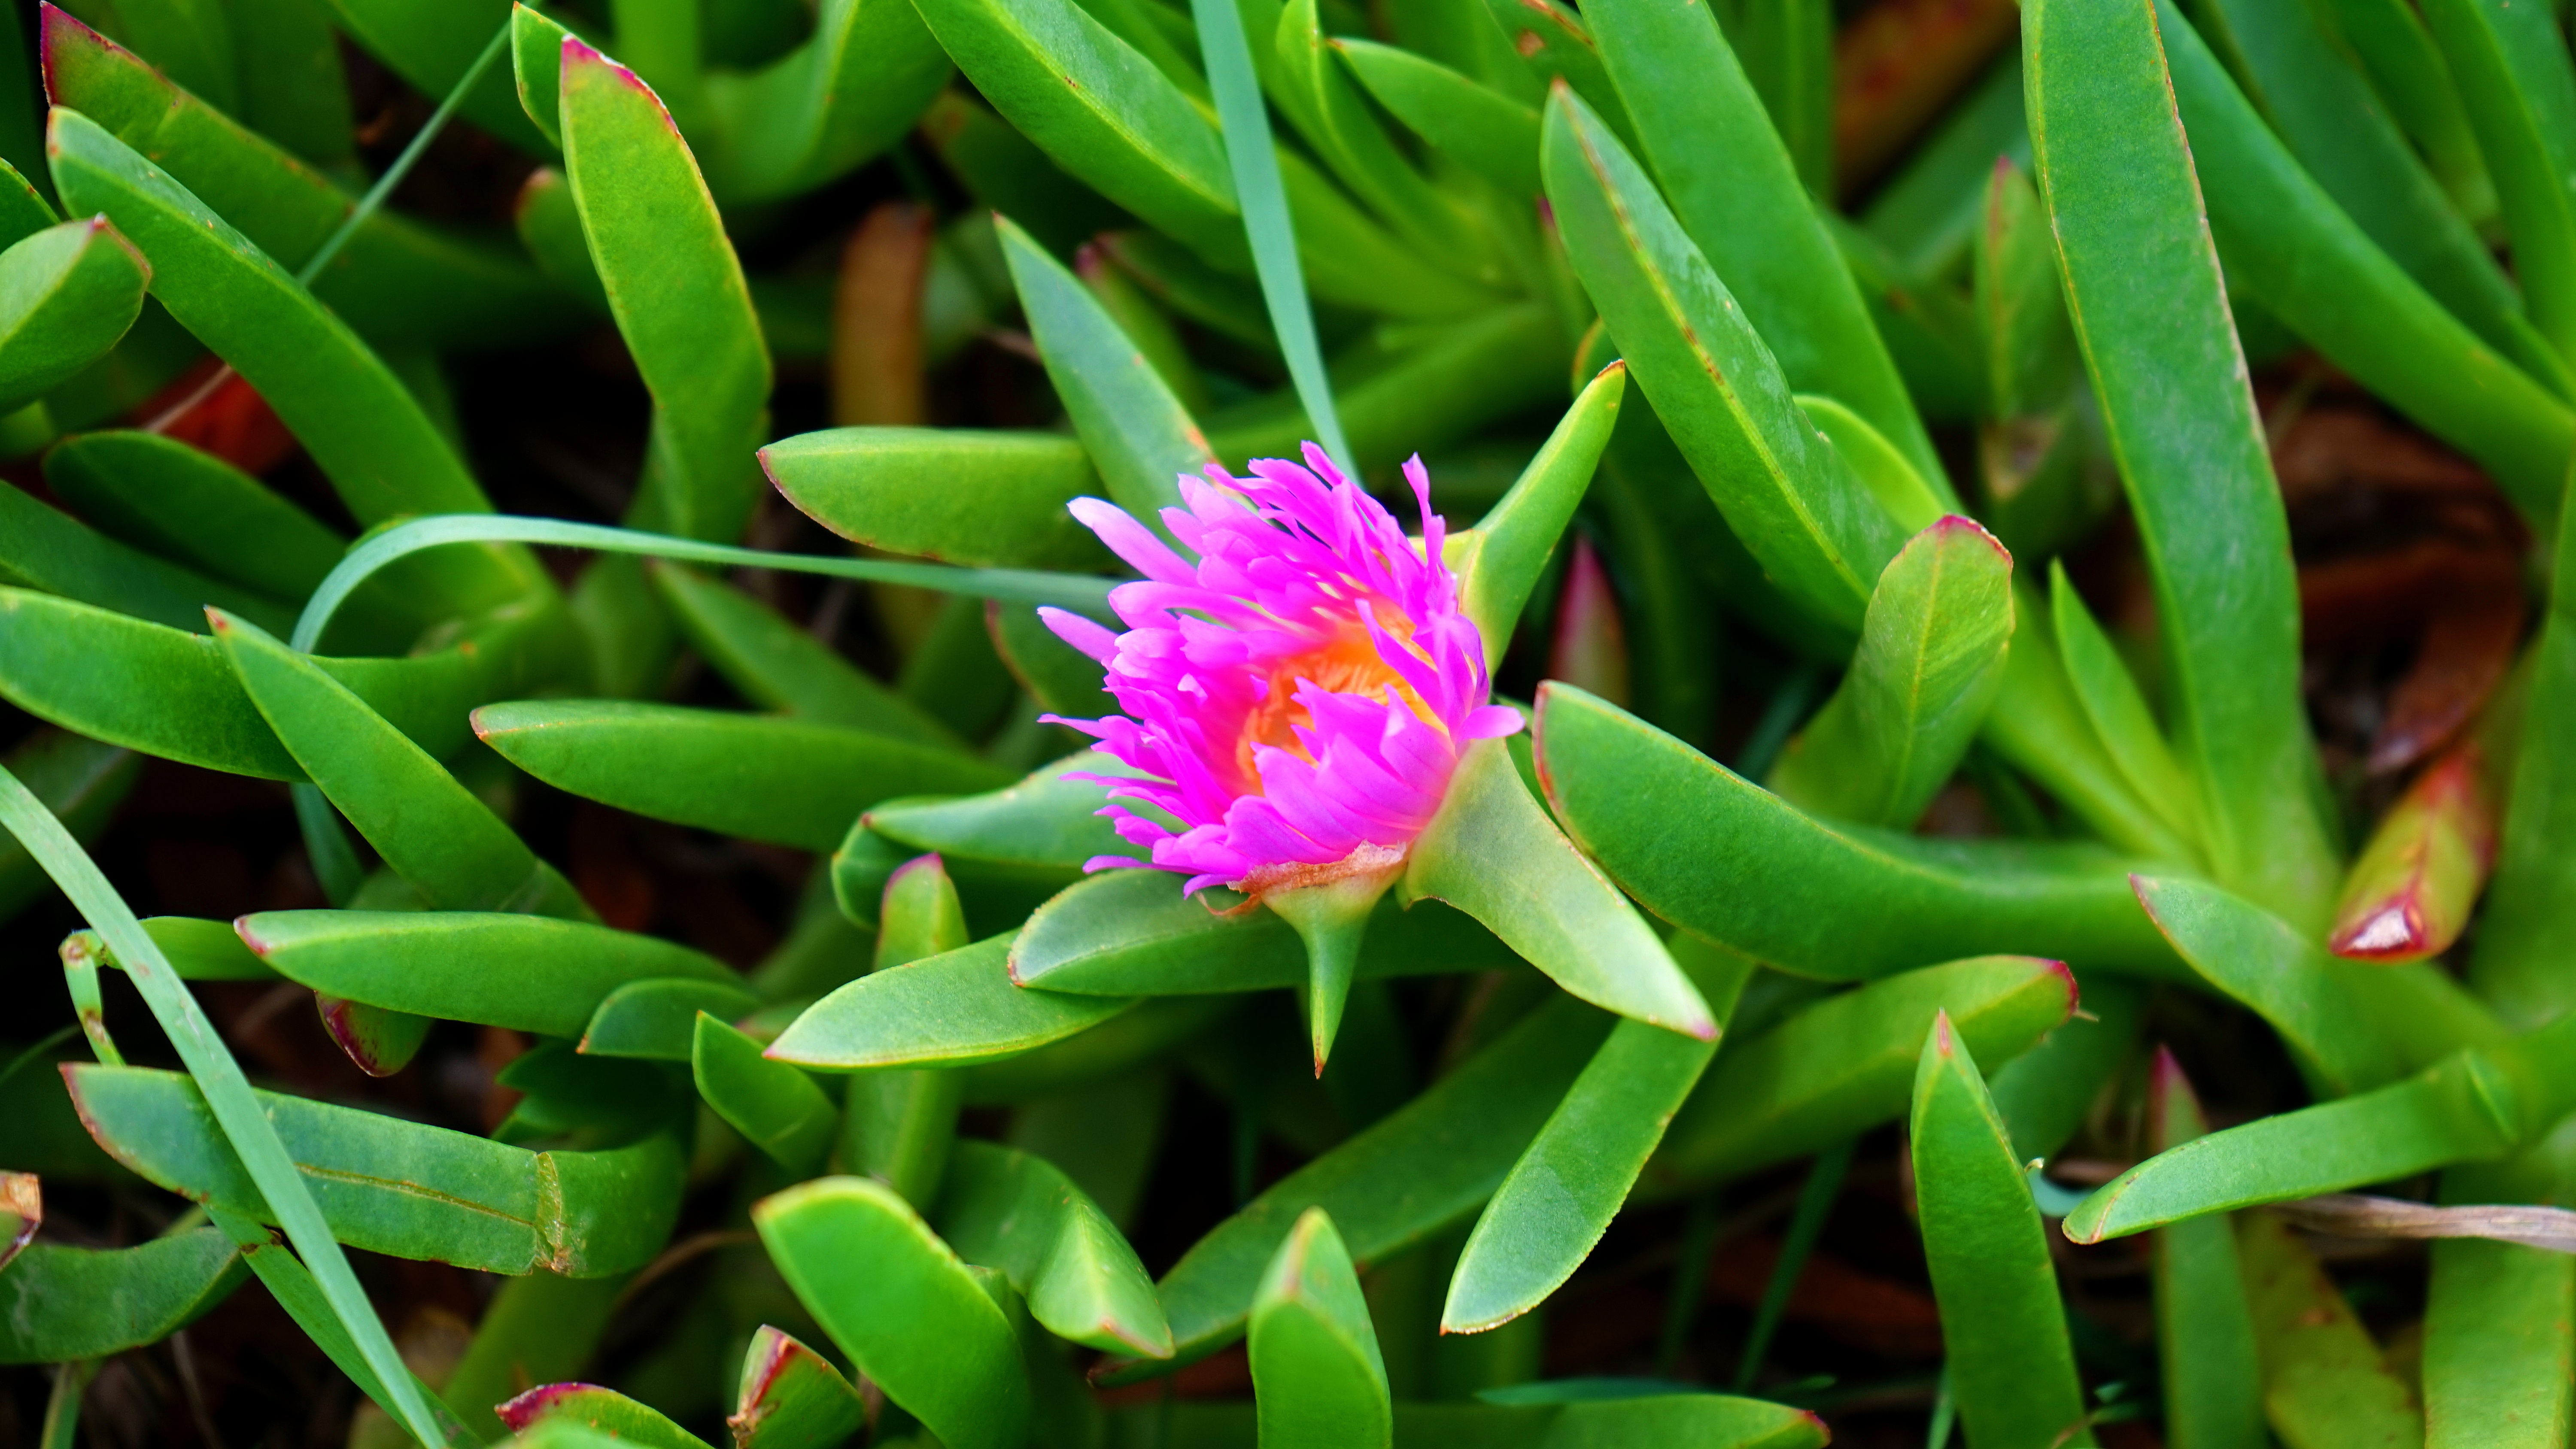
nature, grass, blossom, plant, leaf, flower, petal, bloom, floral, green, color, natural, botany, colorful, garden, pink, flora, wildflower, pigface, shrub, bright, tropics, macro photography, pink flowers, flowering plant, land plant, ice plant family